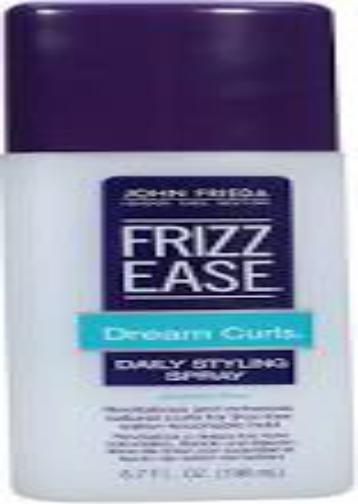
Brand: Frizz-Ease
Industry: Necessities